Mithraism

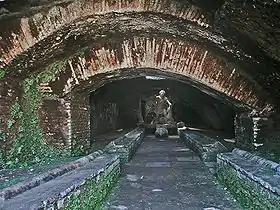
A mithraeum found in the ruins of Ostia Antica, Italy.

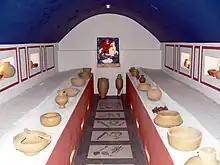
Reconstruction of a mithraeum with a mosaic depicting the grades of initiation

One of the most characteristic and poorly-understood features of the Mysteries is the naked lion-headed figure often found in Mithraic temples, named by the modern scholars with descriptive terms such as "leontocephaline" (lion-headed) or "leontocephalus" (lion-head).